Dee Moore

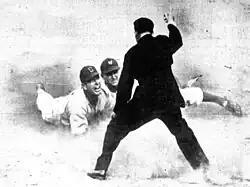
Moore (left) is picked off by New York Giants second baseman Nick Witek (center) on 20 June 1943.

D. C. Moore (April 6, 1914 – July 2, 1997) was an American catcher in Major League Baseball who played from 1936 to 1946. In between his playing years, from 1944 to 1945, he served in the United States Marine Corps during World War II. Born in Hedley, Texas, he died at age 83 in Williston, North Dakota.